List of U.S. Open Cup finals

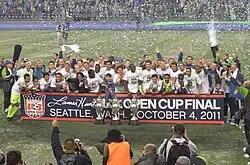
The Seattle Sounders FC after winning the 2011 U.S. Open Cup. The crowd of 35,311 is the second largest ever in Open Cup history.

The competition dates back to 1914, when it was known as the National Challenge Cup. Prior to the National was the American Football Association's American Cup. Due to internal conflicts within the AFA regarding the process of allowing teams to enter, a new association called the American Amateur Football Association was created. Formed in October 1911, the association quickly spread outside of the Northeast and created its own cup in 1912, the American Amateur Football Association Cup. That year, both the AFA and AAFA applied for membership in FIFA, the international governing body for soccer. In 1913, the AAFA gained an edge over the AFA when several AFA organizations moved to the AAFA. On April 5, 1913, the AAFA reorganized as the United States Football Association, presently known as the United States Soccer Federation. FIFA quickly granted a provisional membership, and USFA began exerting its influence on the sport. This influence led to the establishment of the National Challenge Cup that fall. The National Challenge Cup quickly grew to overshadow the American Cup. However, both cups were played simultaneously for the next ten years. Declining respect for the AFA led to the withdrawal of several associations from its cup in 1917. Further competition came in 1924 when USFA created the National Amateur Cup. That move spelled the death knell for the American Cup. It played its last season in 1924.